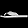
Label: Sandal